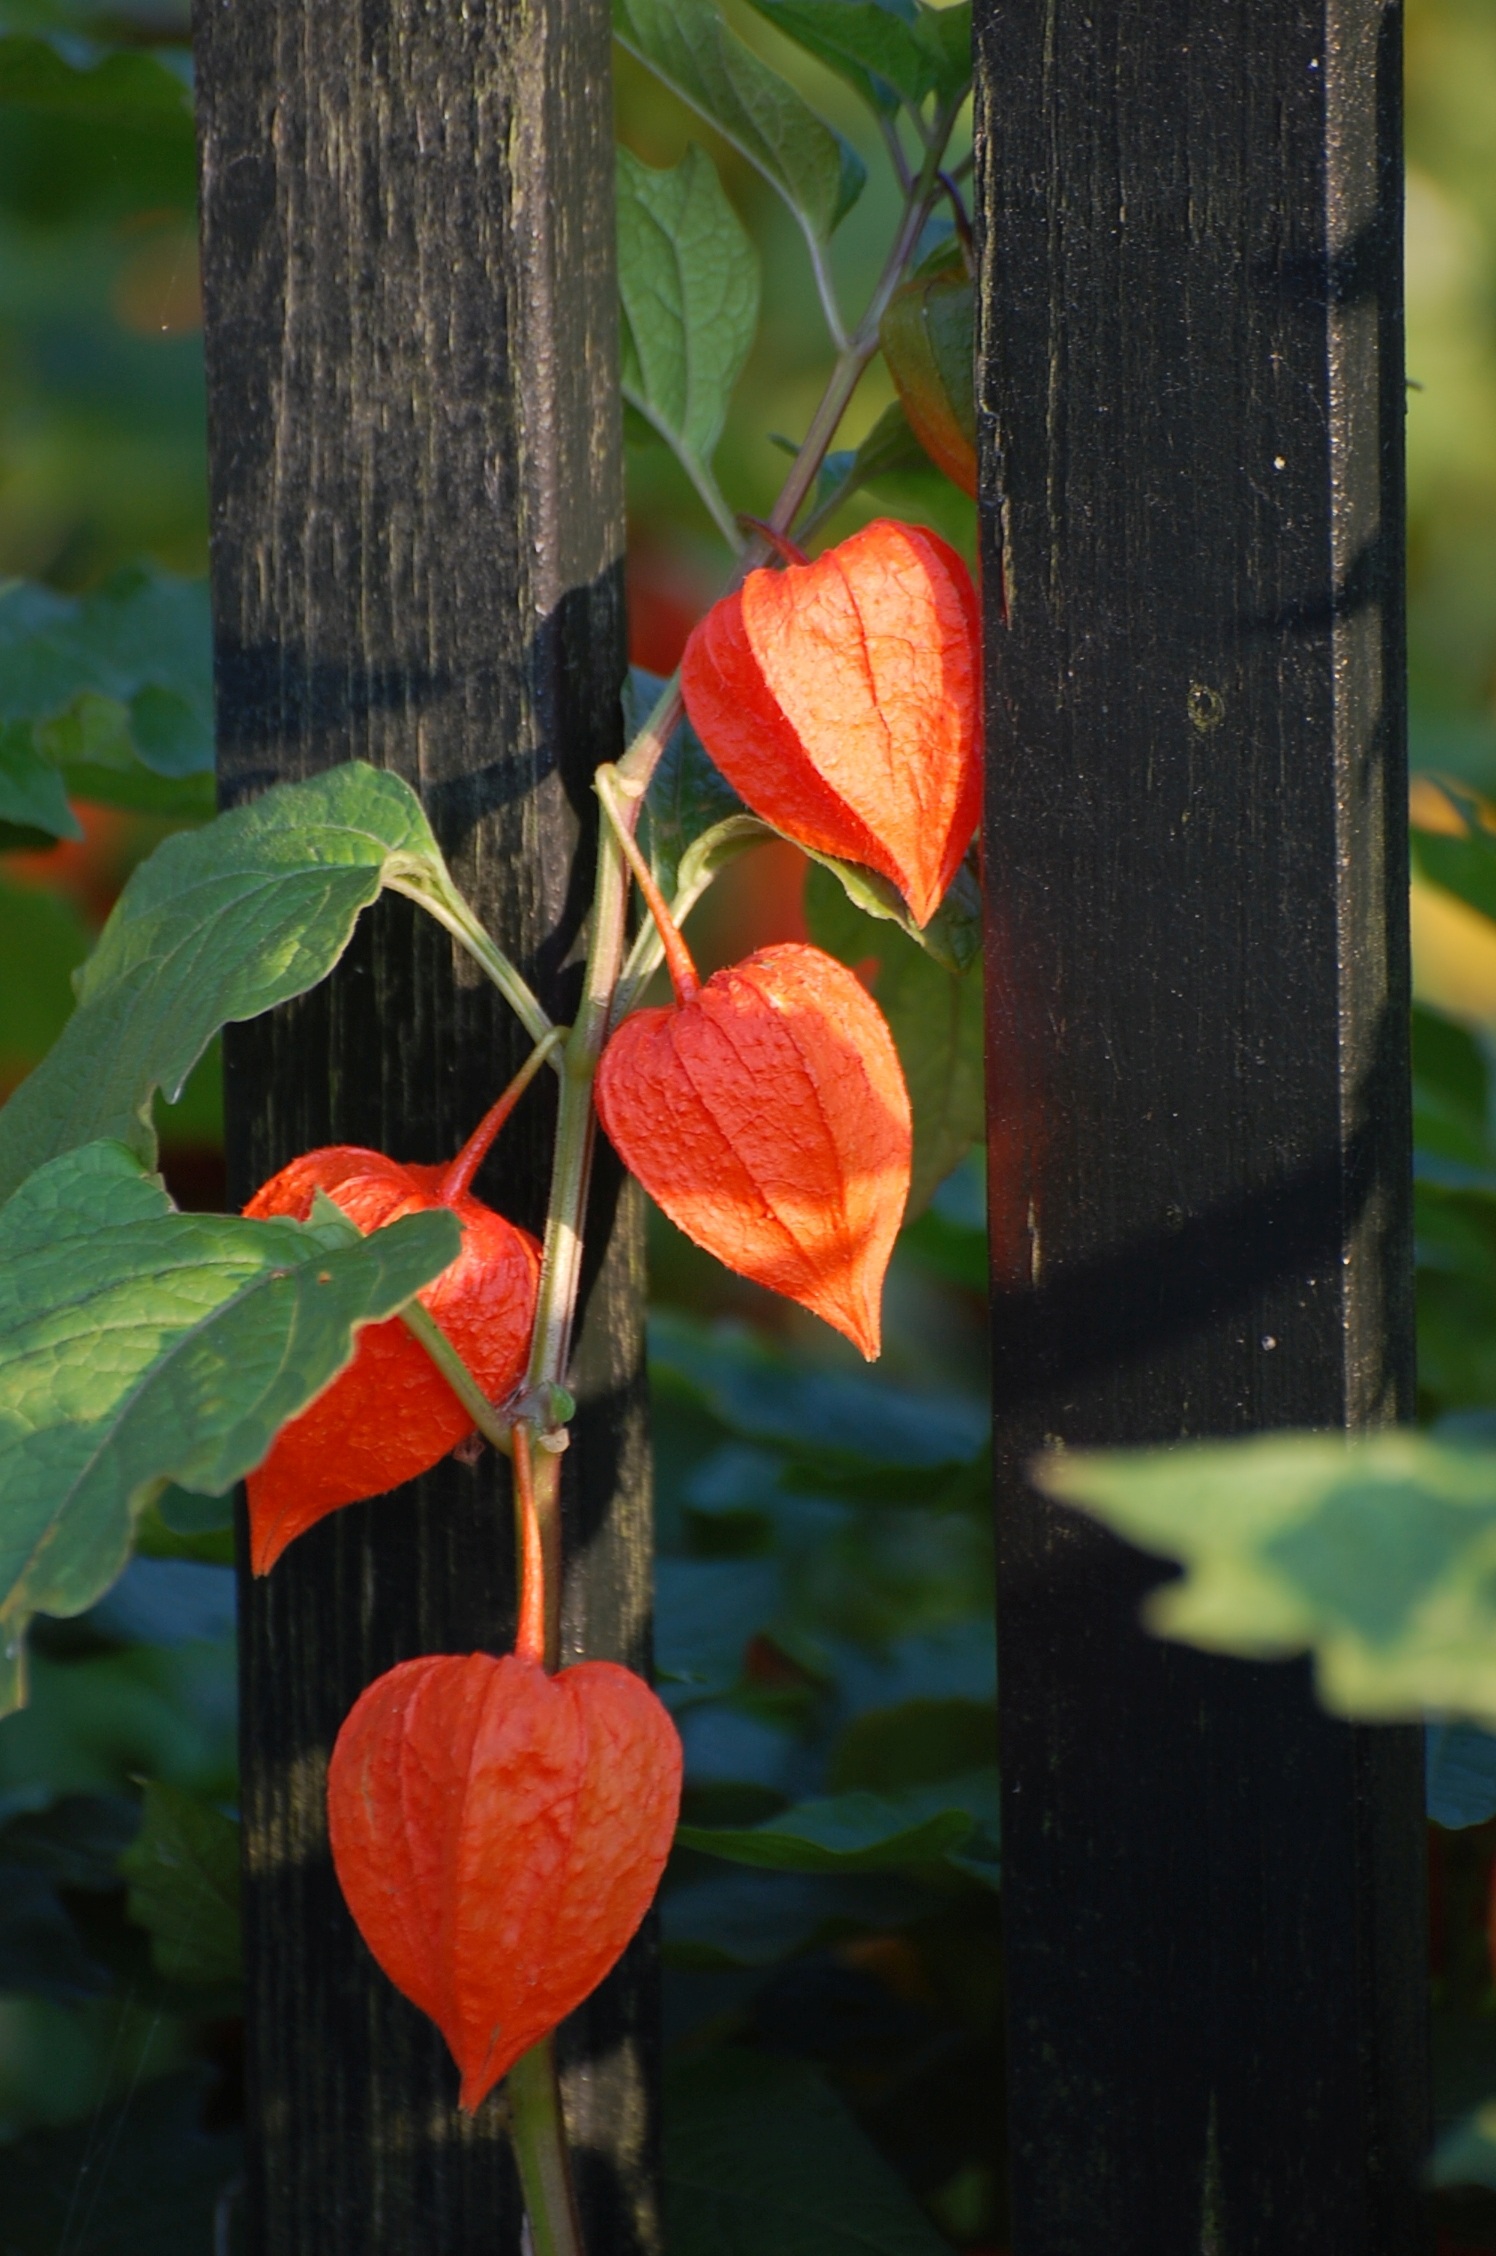
nature, blossom, fence, plant, leaf, flower, bloom, green, red, color, autumn, botany, flora, hibiscus, ornamental plant, incomplete, flowering plant, plant stem, land plant